East Tennessee bridge burnings

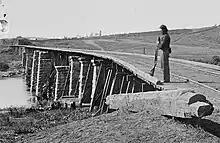
A Union sentry guards the bridge at Strawberry Plains, ca. 1864

In the weeks following the bridge burnings, William Carter returned to Kentucky to continue to pressure Union commanders to invade East Tennessee. William Pickens, Daniel Stover, and Alfred Cate all fled to Kentucky and enlisted in the Union Army. David Fry was captured in Georgia in the spring of 1862 and ordered to hang, but he managed to escape. Union forces under Ambrose Burnside finally invaded East Tennessee in mid-1863, and entered Knoxville unopposed in September of that year.